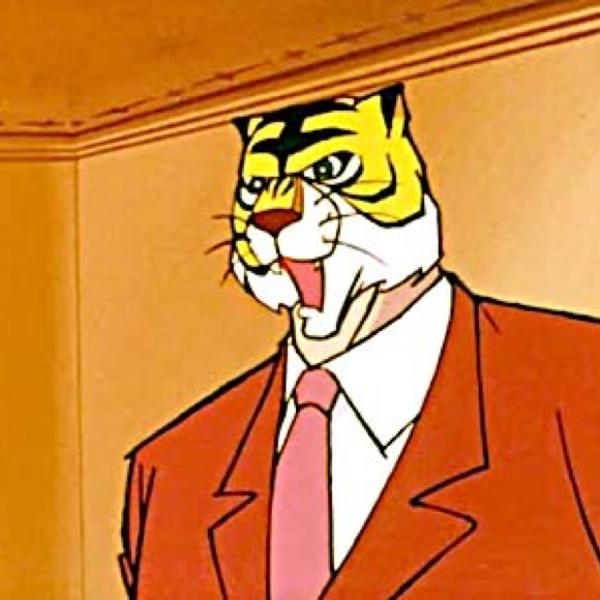
回答: ランドセルを足蹴にすんじゃない